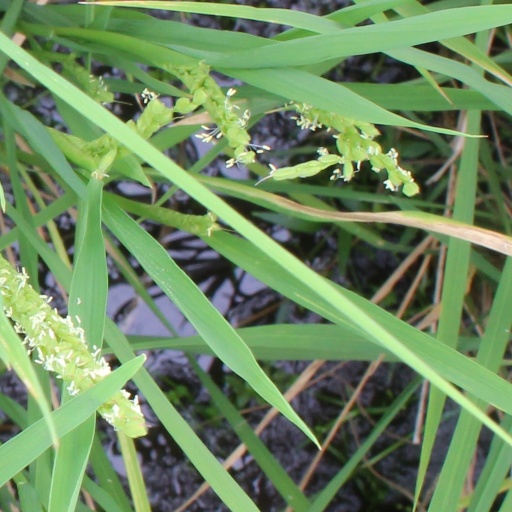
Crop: rice